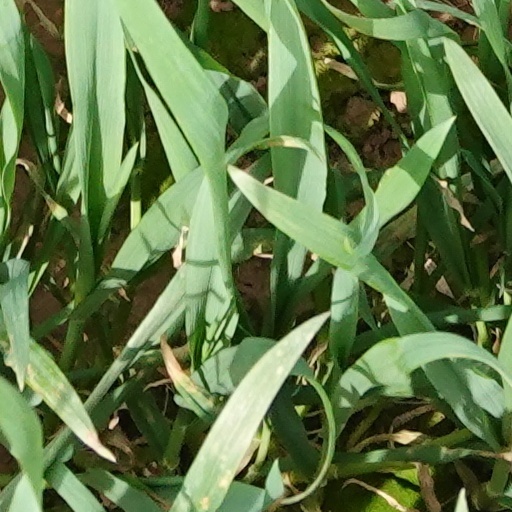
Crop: wheat